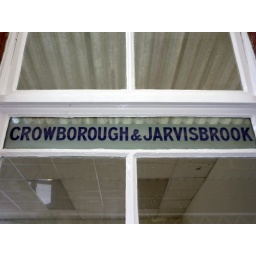
An original 'London, Brighton &amp;amp; South Coast Railway' window sign at Crowborough station in East Sussex.